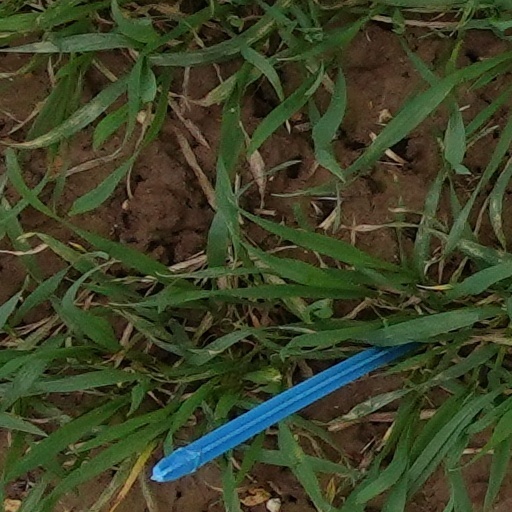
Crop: wheat